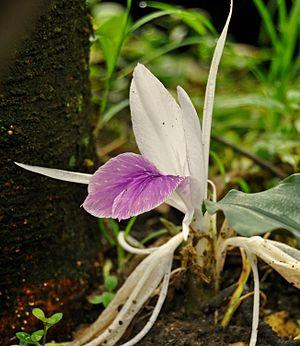
Kaempferia rotunda est une espèce de plante du genre Kaempferia et de la famille des Zingiberaceae.
Kaempferia est un genre de 123 espèces de plantes de la famille des Zingiberaceae.